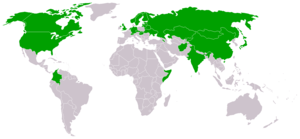
La Fédération internationale de bandy ou FIB, fondée le 12 février 1955, gère le bandy qui se pratique en compétition dans 15 pays. Quatre fédérations sont à l'origine de cette organisation internationale : Union soviétique, Suède, Finlande et Norvège.
Le bandy ou hockey russe est un sport collectif, ancêtre du hockey sur glace. Le bandy se pratique sur des terrains de football gelés. Chaque équipe compte onze joueurs sur le terrain. Les joueurs munis de patins se disputent à l'aide d'une crosse une petite balle de liège de couleur orange. Le système du hors-jeu est similaire à celui en usage en football. La partie dure deux fois quarante-cinq minutes avec une pause d'un quart d'heure entre les deux périodes. Le gardien n'a pas de crosse, il arrête les tirs à la main.